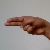
The image shows a hand gesture representing the letter 'H' in Indian Sign Language.